Orville Zimmerman

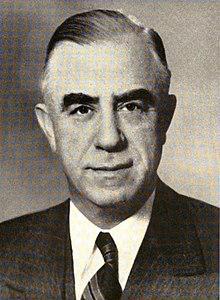
Frontispiece of 1950's "Orville Zimmerman, Late a Representative"

Orville Zimmerman (December 31, 1880 – April 7, 1948) was a U.S. Representative from Missouri.